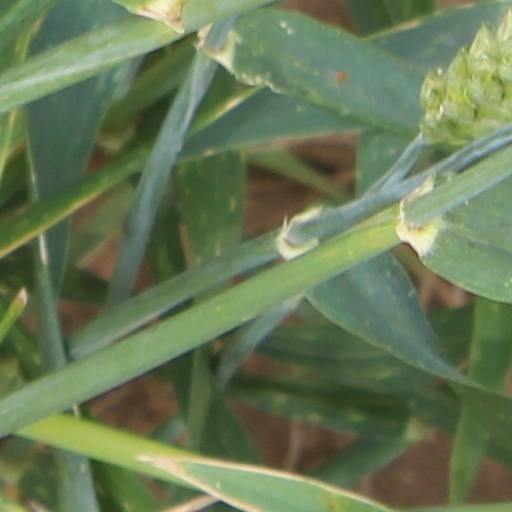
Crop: wheat